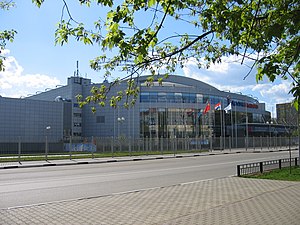
Arena Mytisjtji
Sportshallen Arena Mytisjtji nær Moskva
Arena Mytisjtji er en sportshal beliggende i forstaden Mytisjtji, 20 km uden for Moskva, Rusland. Arenaen blev indviet i 2006 og har en kapacitet på 7.000 tilskuere til ishockeykampe og 9.000 til koncerter. Hallen er hjemmebane for ishockeyholdet Atlant Mytisjtji, som spiller i KHL.